Fateh-110

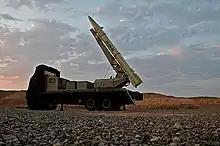
The fourth generation Fateh-110

In August 2012 Iranian state media reported a successful test-firing of its fourth generation Fateh-110. Iranian media reported that its accuracy had been improved.